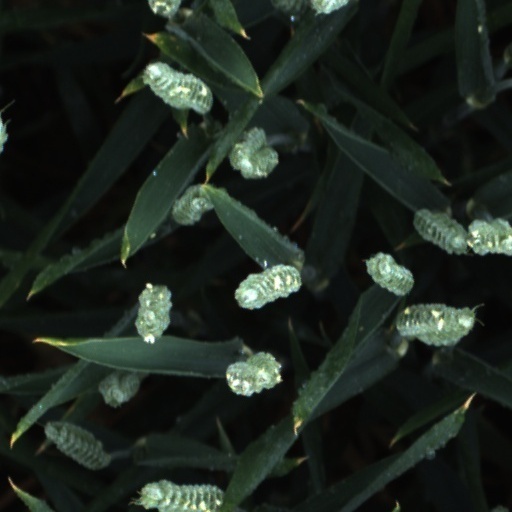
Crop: wheat